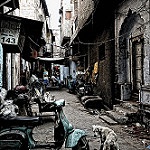
Scene: Outdoor